Michael Jordan: Chaos in the Windy City

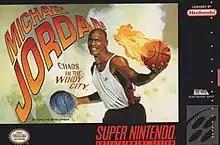
North American SNES box art featuring Michael Jordan

Michael Jordan: Chaos in the Windy City is a platform video game developed and published by Electronic Arts for the Super Nintendo Entertainment System. The game was released in North America in November 1994 and in Europe by Ocean Software in 1995. A Sega Genesis version was planned but never released.